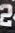
Number: 2